Flashpoint (TV series)

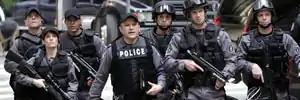
Original main cast members (L–R) Dillon, Johnson, Taylor, Colantoni, Di Zio, Hogan, and Cram. Hogan was replaced by David Paetkau, playing Sam Braddock (not pictured), after the first episode.

The majority of the cast of "Flashpoint" are Canadian, including Enrico Colantoni, David Paetkau, Hugh Dillon, Sergio Di Zio, Michael Cram, Mark Taylor, and Ruth Marshall. Amy Jo Johnson is the only American. In an interview, the show's creators stated that they preferred to cast Canadians in "Flashpoint", in part because of the sizeable Canadian talent pool but also because American audiences are less likely to have preconceptions about the characters.